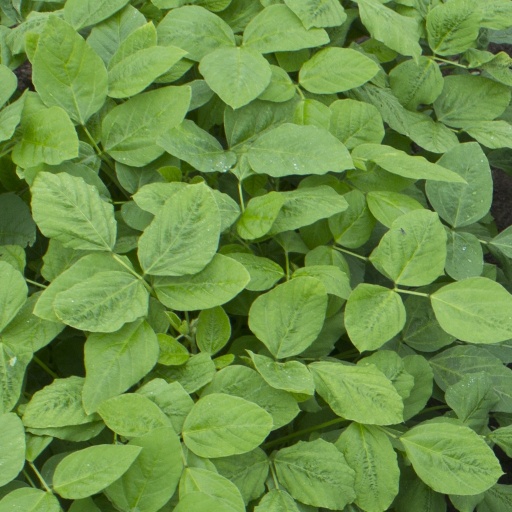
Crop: soybean